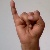
The image shows a hand gesture representing the letter 'I' in Indian Sign Language.